Fred Negus

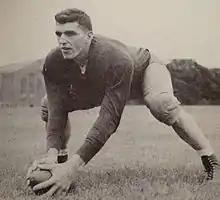
Negus from 1944 "Michiganensian"

Frederick Wilson Negus (November 7, 1923 – April 18, 2005) was an American football player. He played college football for Wisconsin and Michigan and professional football in the All-America Football Conference (AAFC) and the National Football League (NFL).